Premiership of Felipe González

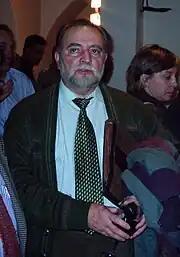
Julio Anguita, general coordinator of United Left, in 2004

In the midst of this political climate, two major events scheduled for 1992 took place, placing Spain at the forefront of the world's media - it was "Spain's great year in the world," according to David Ruiz. The Summer Olympics - the first of the "post-Cold War" period, where 171 countries participated (the highest number ever recorded) - were a complete success. The Spanish athletes won 32 medals, whereas in the previous Olympic Games in Seoul they had only won 4 medals. Likewise, 112 countries and 23 international organizations were represented at the Seville Expo, attended by 18 million people, many of them arriving to the Andalusian capital on the Madrid-Seville AVE. The two events provided "the opportunity to present Spain in the Columbus Quincentenary as a modern country, definitely away from the romantic stereotype (of charanga, tambourine, bandits and toreros)".